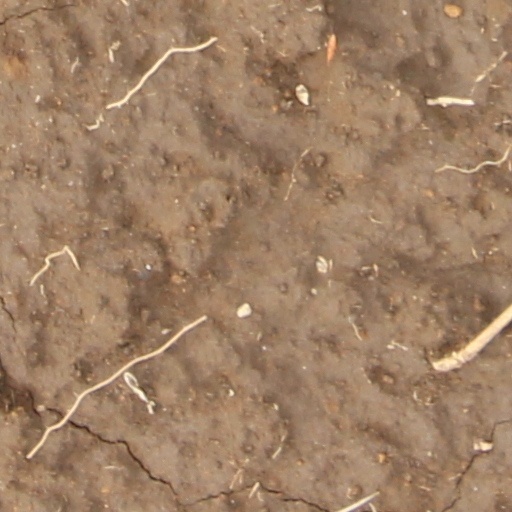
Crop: wheat